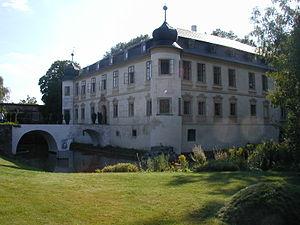
Třebešice est une commune du district de Kutná Hora, dans la région de Bohême-Centrale, en République tchèque. Sa population s'élevait à 279 habitants en 2020.